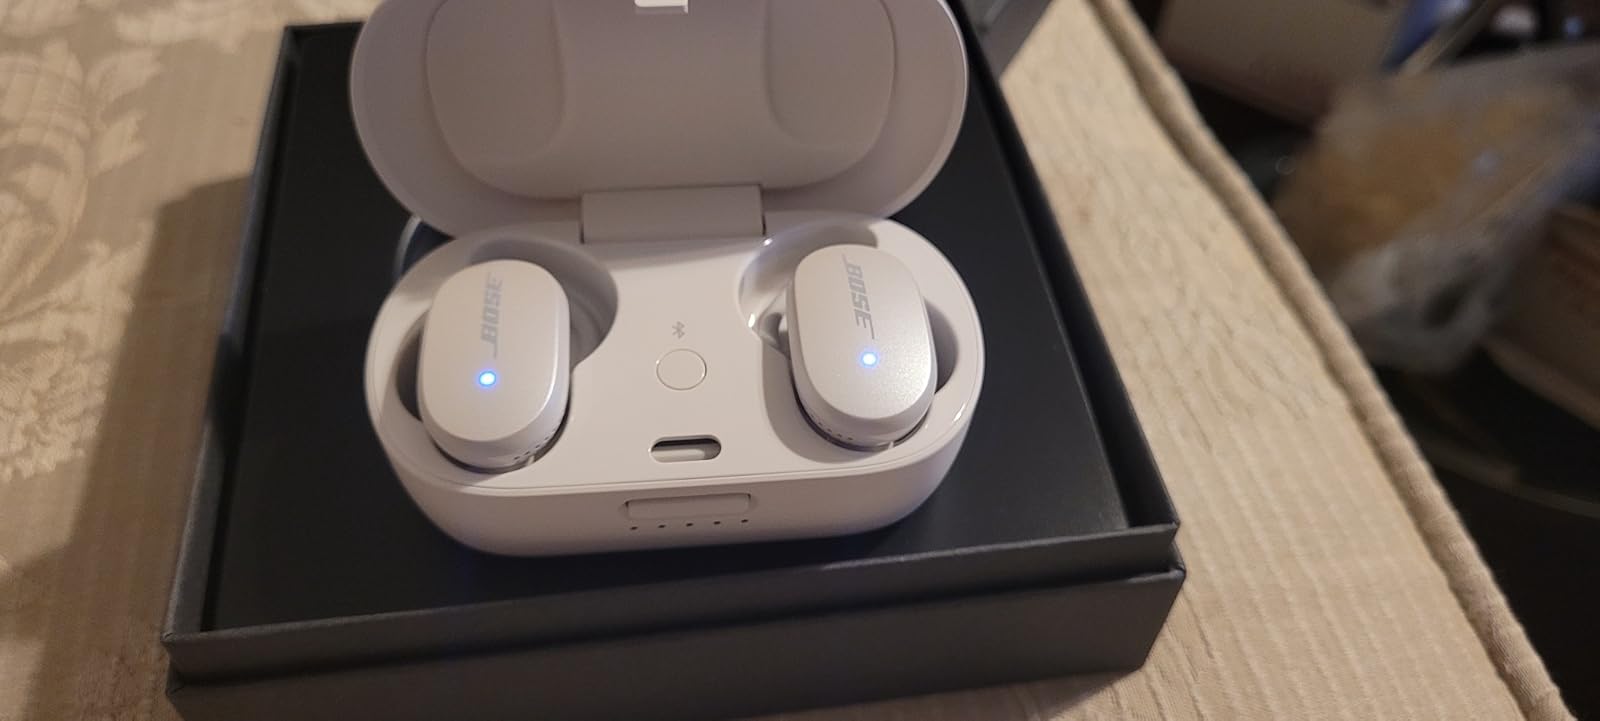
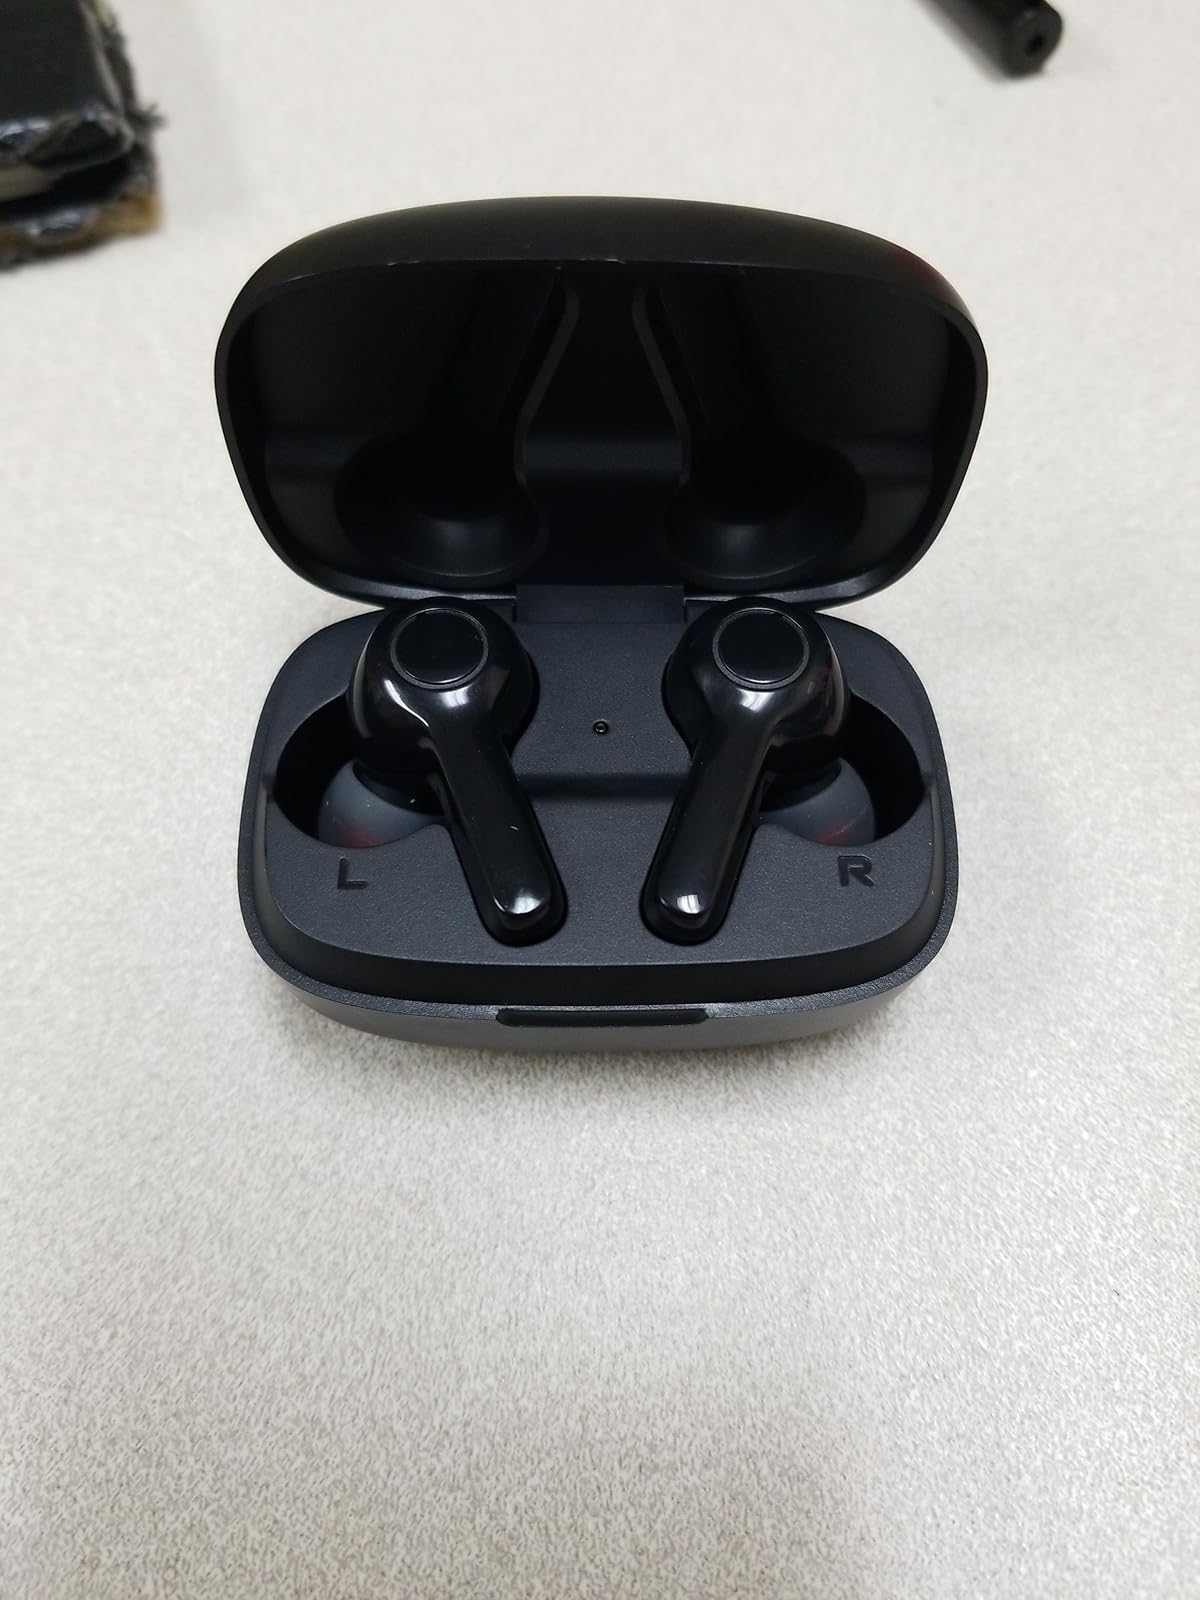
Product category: earbuds
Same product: no